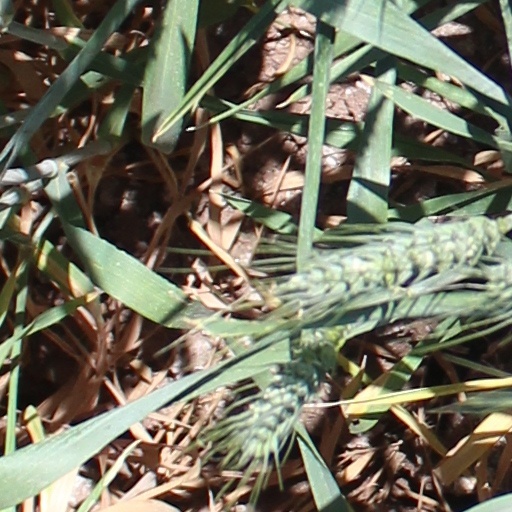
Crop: wheat